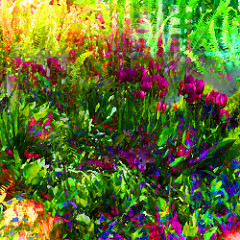
Flower: tulip